Worek Plan

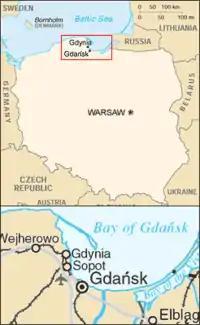
Worek Plan operational area on the map of Poland

The Worek Plan (or "Operation Worek", , literally "Plan Sack") was an operation of the Polish Navy in the first days of World War II, in which its five submarines formed a screen in order to prevent German naval forces from carrying out landings on the Polish coast, and to attack enemy ships bombarding Polish coastal fortifications, in particular the base on the Hel Peninsula.